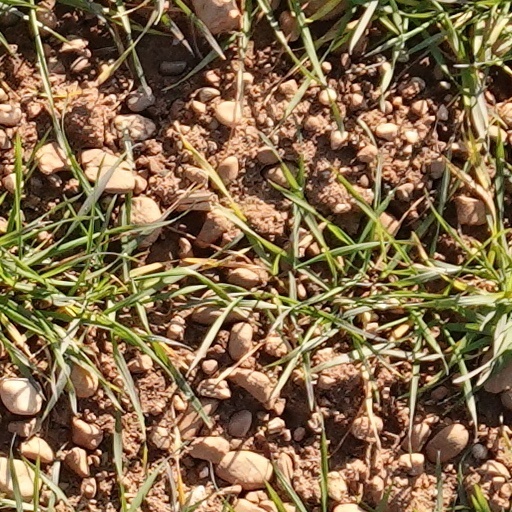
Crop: wheat